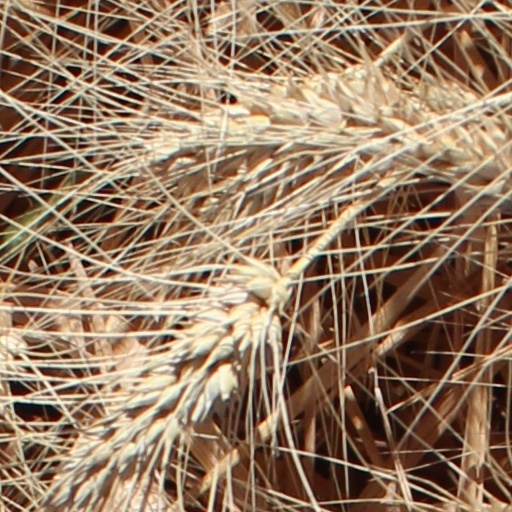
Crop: wheat